Mercedes Godoy

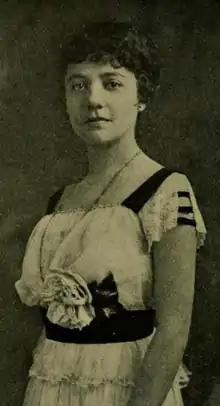
Mercedes Godoy, in the frontispiece of her memoir, "When I Was a Girl in Mexico" (1919).

Mercedes Godoy (March 16, 1890 – after 1932) was a Mexican socialite in the United States, and author of "When I Was a Girl in Mexico" (1919).